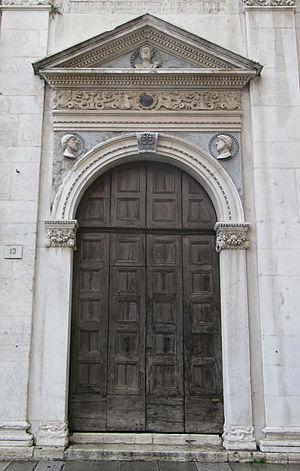
Gasparo Cairano, aussi appelé Gasparo da Cairano, de Cayrano, da Milano, Coirano est un sculpteur italien.